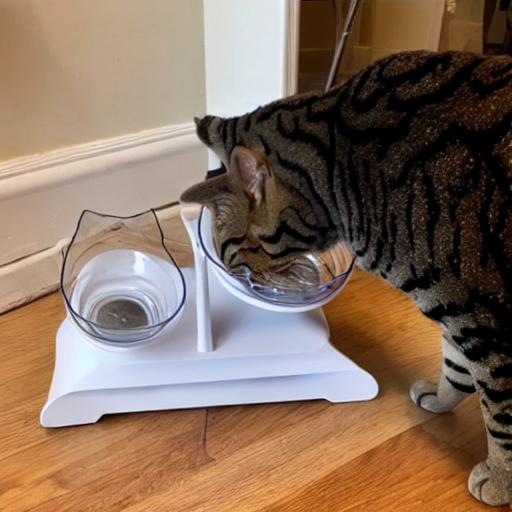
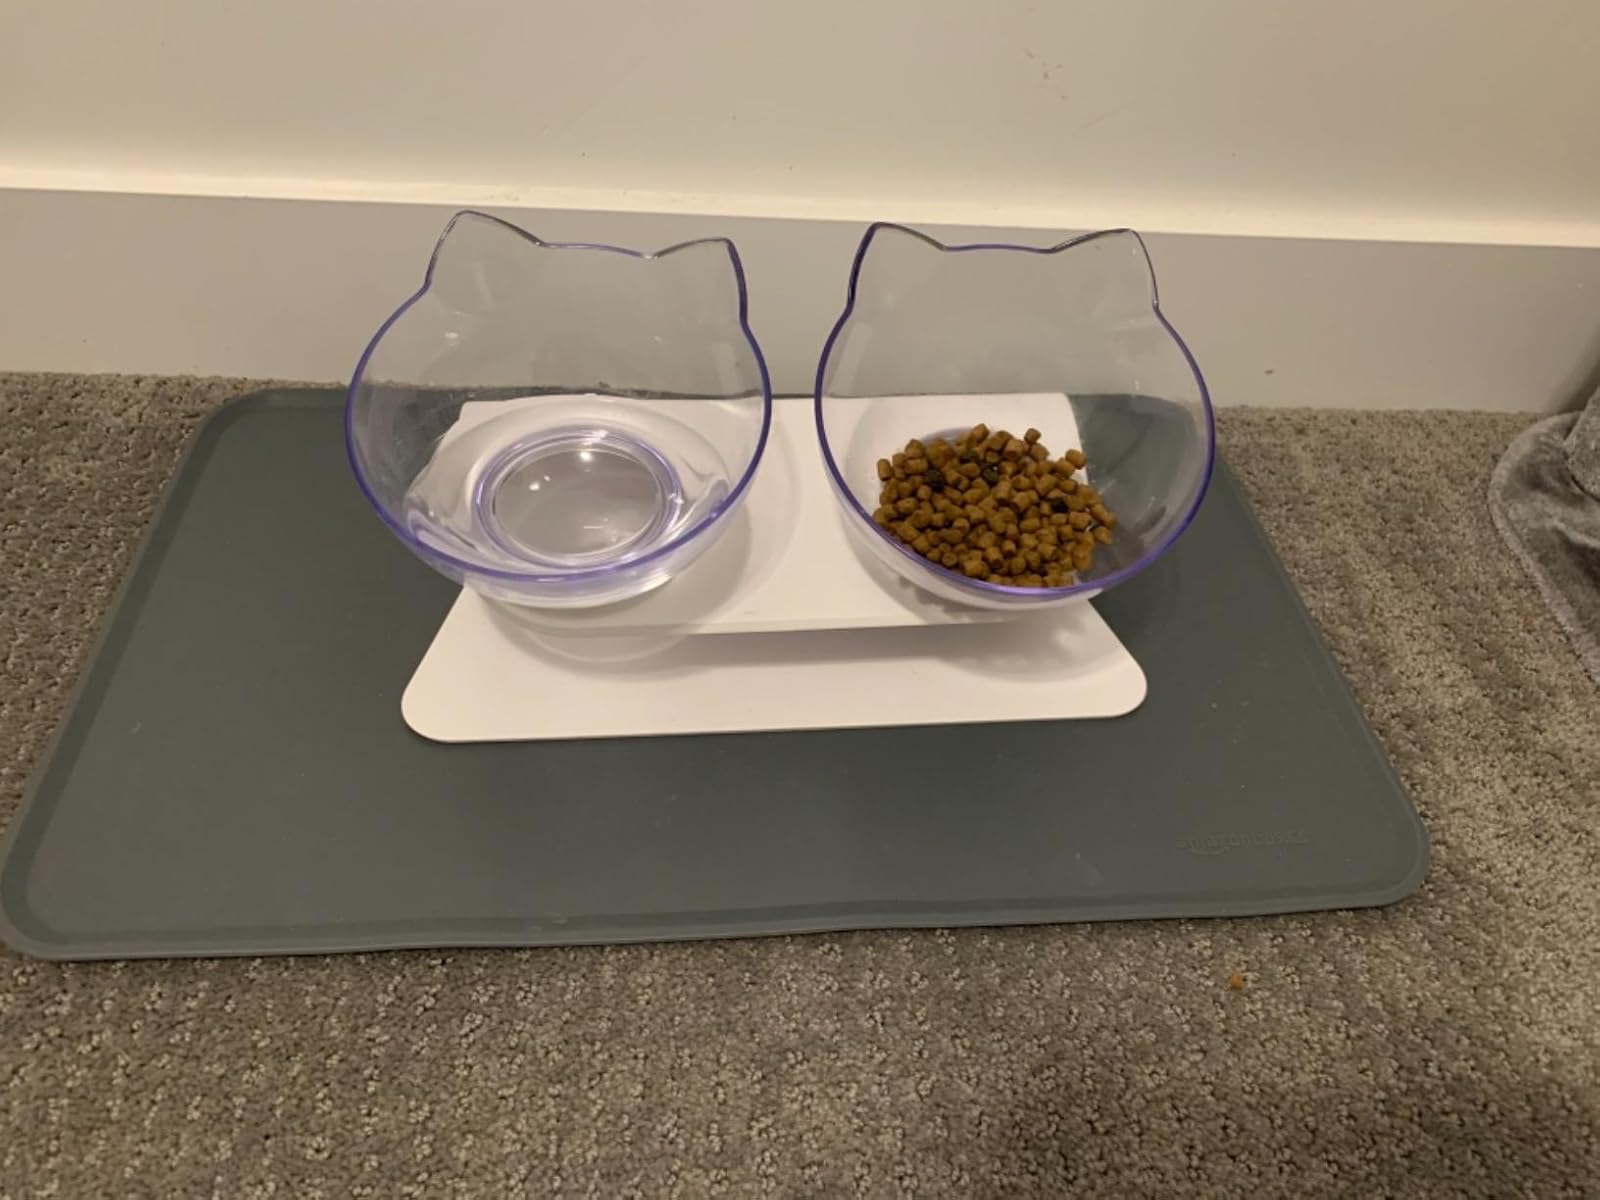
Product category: items_bowl
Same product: no